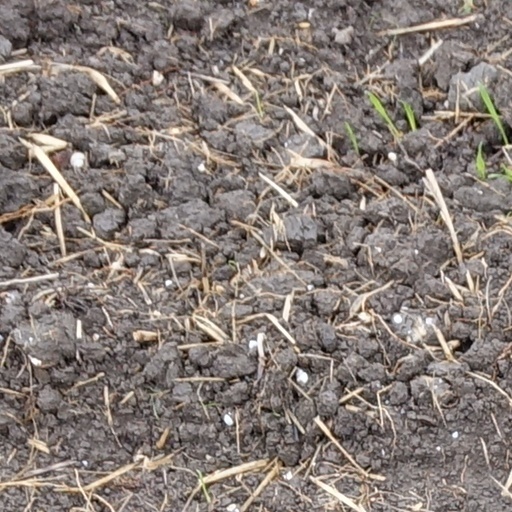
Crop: wheat